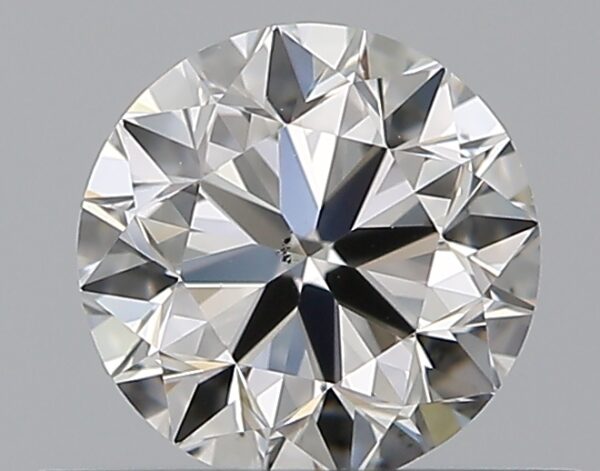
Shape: round
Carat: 0.5
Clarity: VS2
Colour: G
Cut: VG
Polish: EX
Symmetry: EX
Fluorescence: N
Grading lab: GIA
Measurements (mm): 4.92 x 4.95 x 3.17